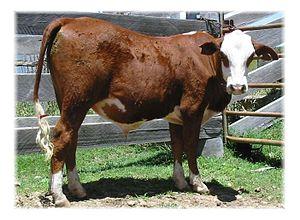
L'élevage bovin aux États-Unis occupe une surface importante des terres agricoles.
La race Braford est une race bovine. Son nom est formé à partir de brahmane et de hereford.